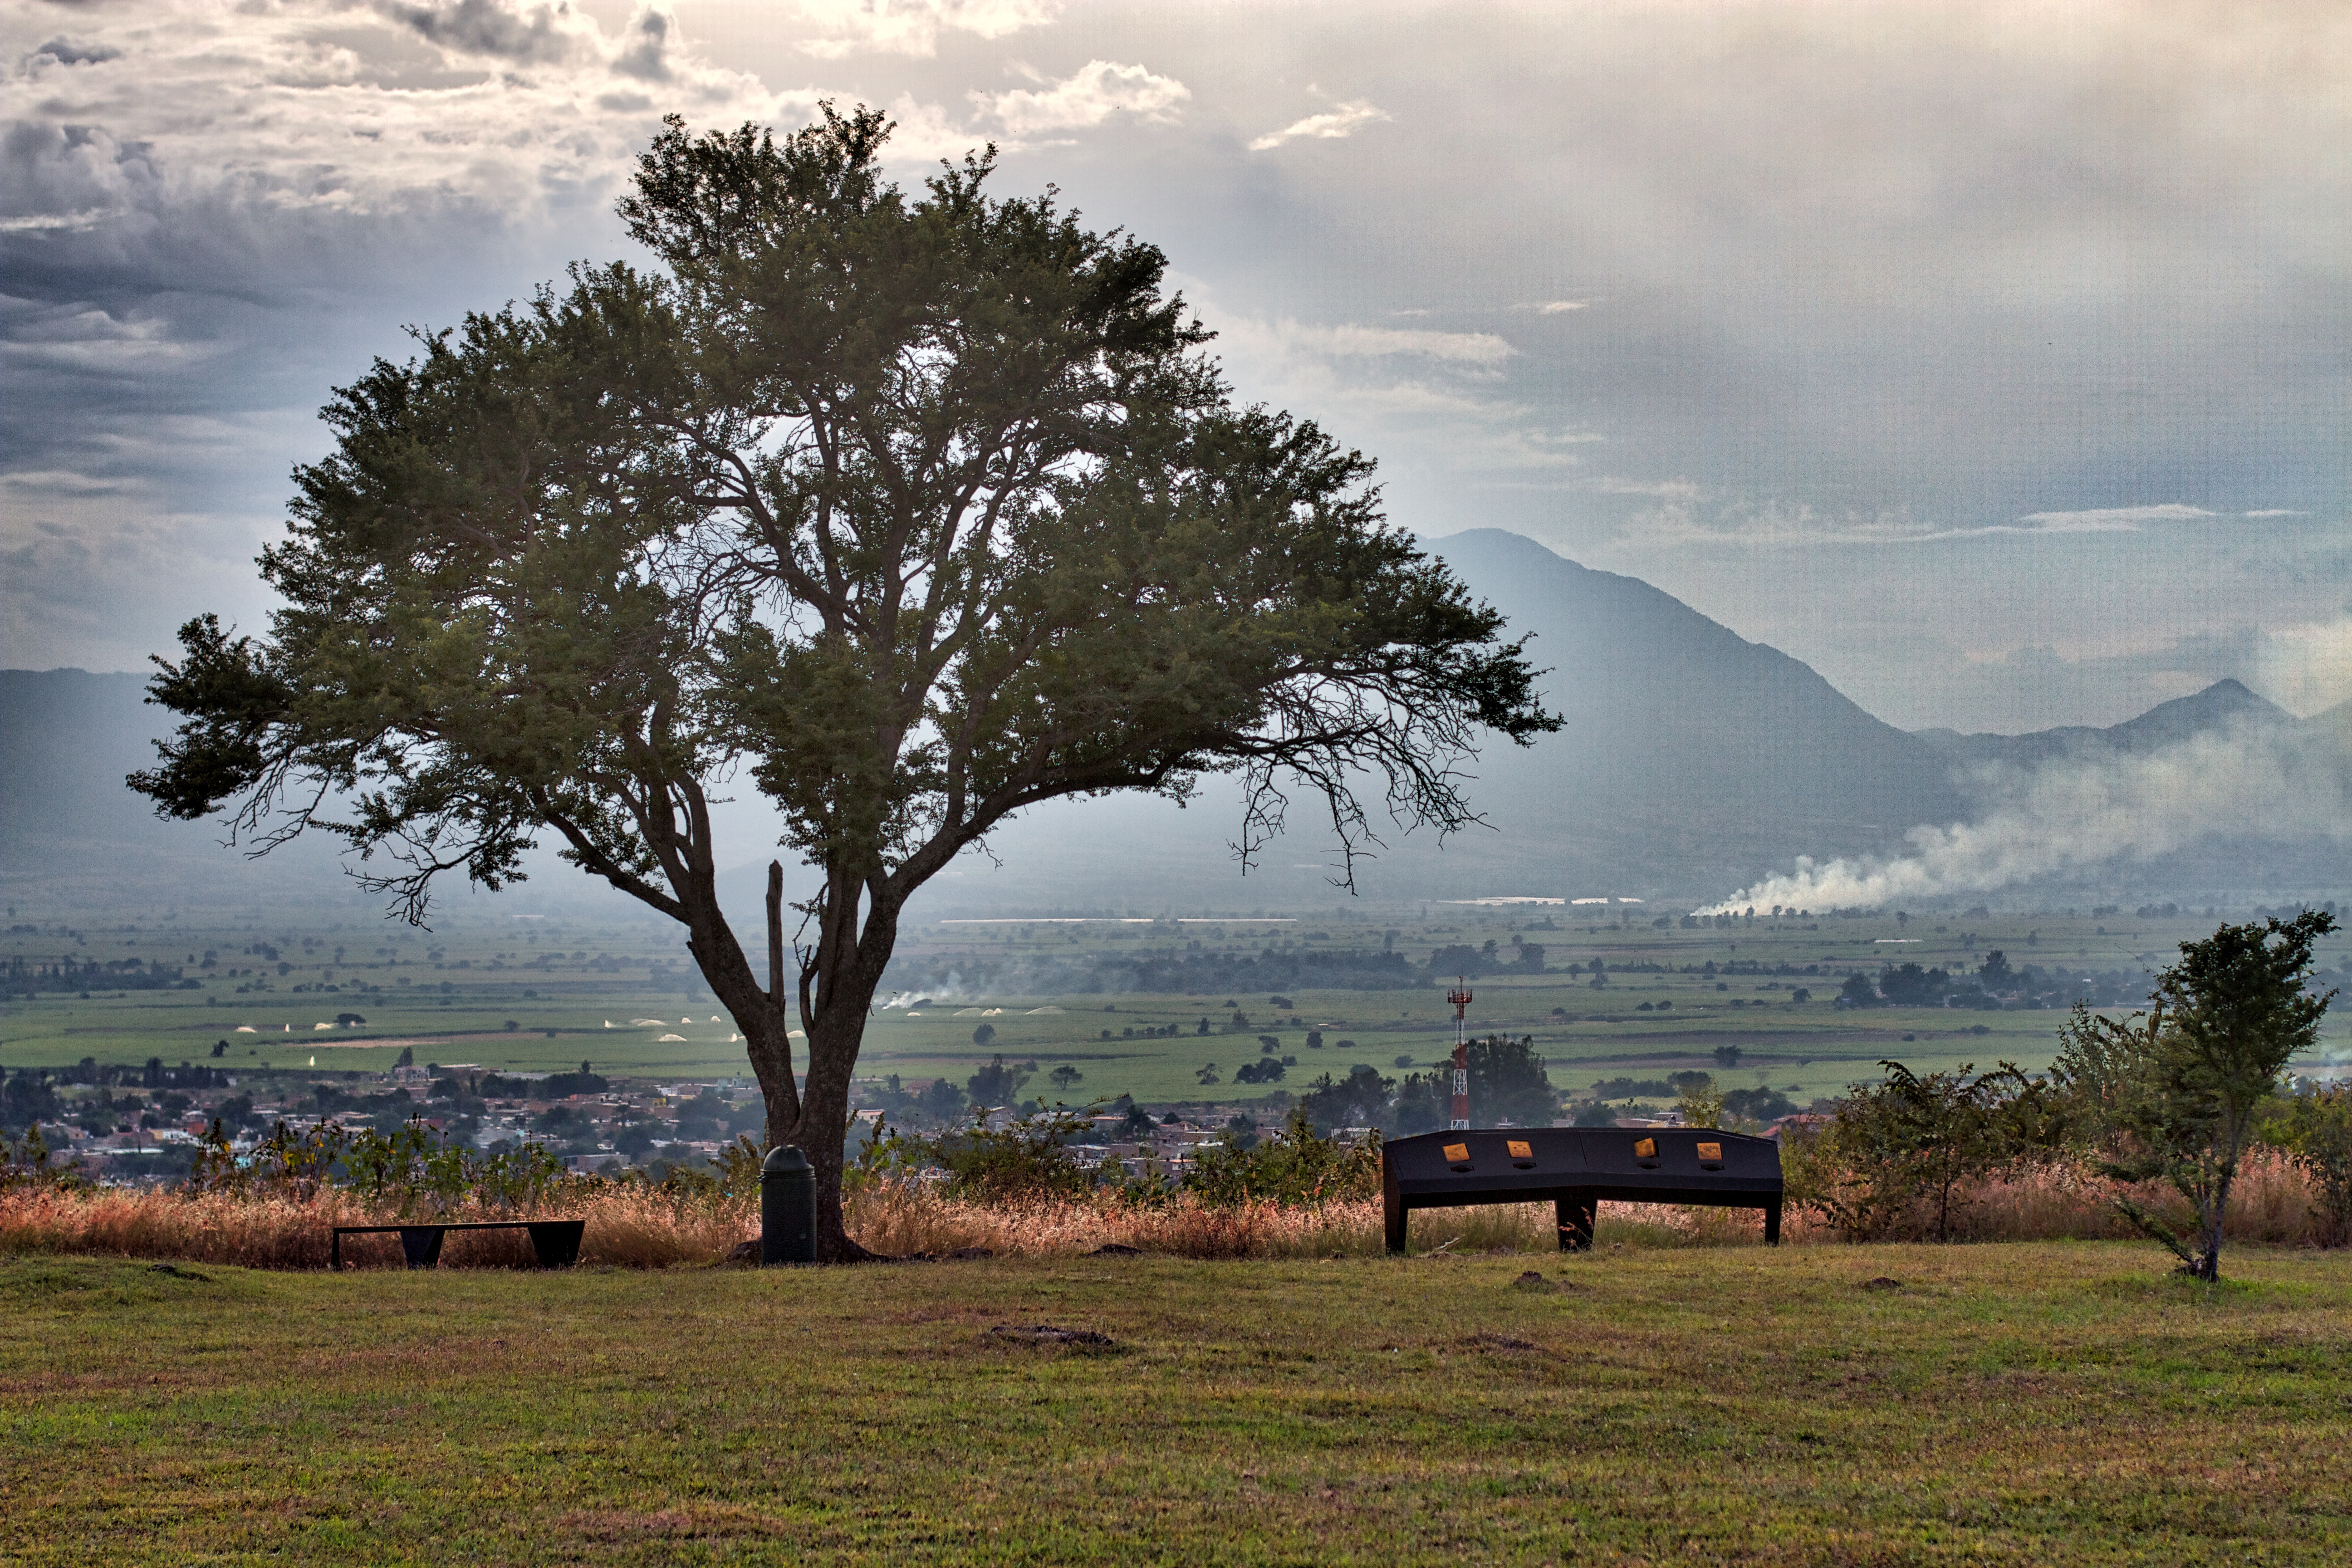
landscape, tree, nature, grass, horizon, wilderness, cloud, plant, sky, field, prairie, morning, hill, wind, pasture, savanna, plain, ciinovapp, ecosystem, rural area, atmospheric phenomenon, woody plant